Floating wind turbine

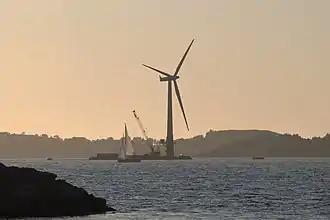
The world's first full-scale floating wind turbine, the 2.3 MW Hywind, being assembled in the Åmøy Fjord near Stavanger, Norway in 2009, before deployment in the North Sea

A floating wind turbine is an offshore wind turbine mounted on a floating structure that allows the turbine to generate electricity in water depths where fixed-foundation turbines are not economically feasible. Floating wind farms have the potential to significantly increase the sea area available for offshore wind farms, especially in countries with limited shallow waters, such as Spain, Portugal, Japan, France and the United States' West Coast. Locating wind farms further offshore can also reduce visual pollution, provide better accommodation for fishing and shipping lanes, and reach stronger and more consistent winds.